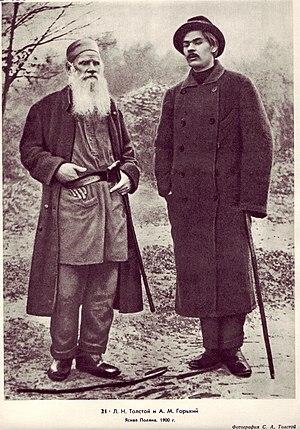
Maxime Gorki, parfois orthographié Gorky, nom de plume d’Alexis Pechkov, est un écrivain russe né le 16 mars 1868 à Nijni Novgorod et mort le 18 juin 1936 à Moscou. Il est considéré comme un des fondateurs du réalisme socialiste en littérature et fut un homme engagé politiquement et intellectuellement aux côtés des révolutionnaires bolcheviques.